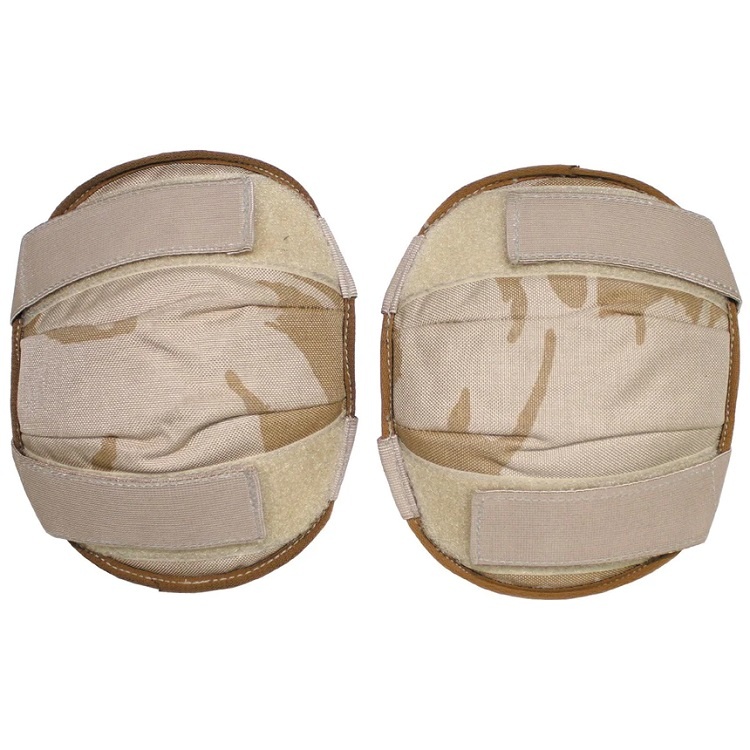
Like New British Army Knee/Elbow Protective Pad
Like New British Army Knee/Elbow Protective Pad The British Army Knee/Elbow Protective Pad is designed to provide reliable joint protection during tactical operations and training. Made from durable materials with shock-absorbing padding, it features adjustable straps for a secure and comfortable fit. Ideal for military use, airsoft, paintball, or outdoor activities requiring added safety and mobility.
Brand: British Army
Category: Sporting Goods > Outdoor Recreation > Hunting & Shooting > Airsoft > Airsoft Protective Gear > Airsoft Pads